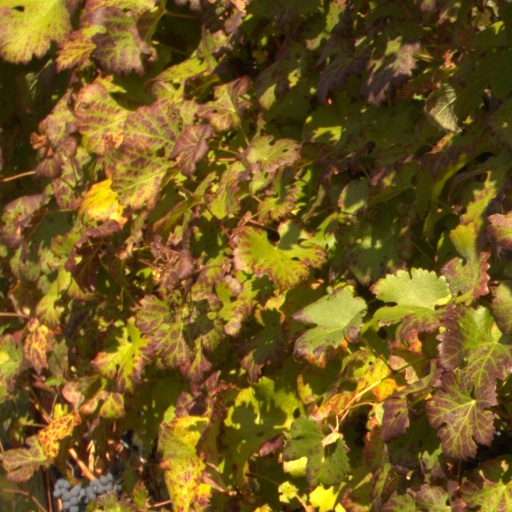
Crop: grape